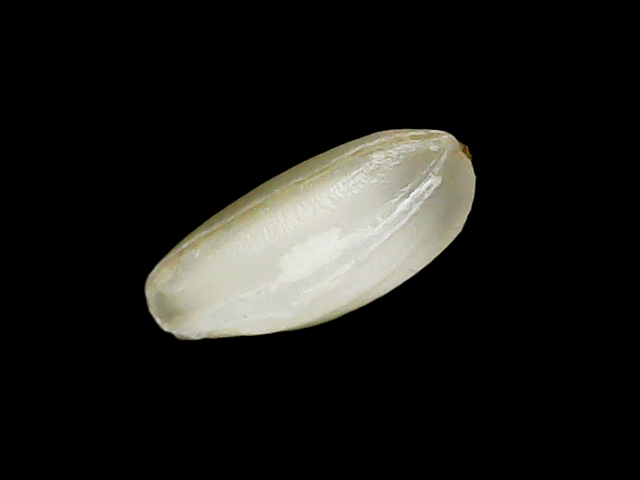
Rice variety: Binadhan8